State Highway 52 (New Zealand)

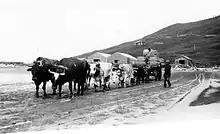
Shipping wool from Ākitio beach. The bullock team will take the dray into water deep enough for the wool to be loaded onto a boat then rowed to the steamer

In June the "Ashburton Guardian" said the road to Pongoroa is so bad it takes fourteen bullocks to haul just two tons to the township. While passable by a light vehicle in summer in winter or after heavy rain the banks slipped and the road had to be made over and over again. The same geological structure brought complaints from settlers that the ground did not drain properly and counter to its appearance had low fertility.